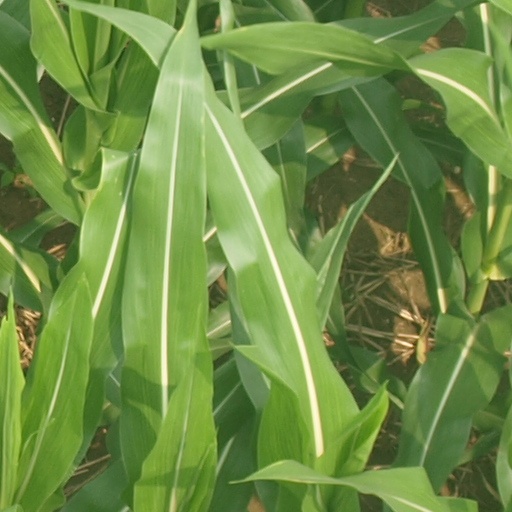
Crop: maize; corn